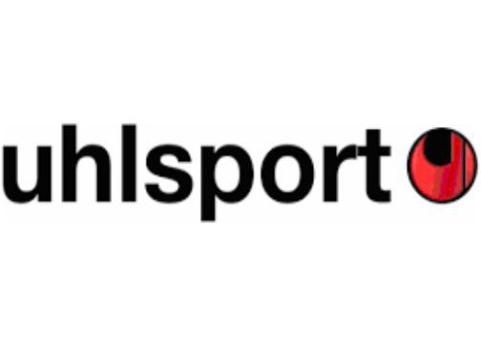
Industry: Sports